Nina Forever

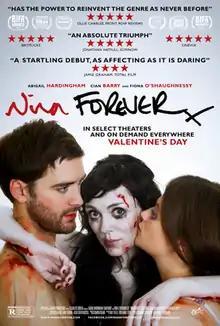
Theatrical release poster

Nina Forever is a 2015 British horror comedy film written and directed by brothers Ben and Chris Blaine. It stars Fiona O'Shaughnessy, Abigail Hardingham, and Cian Barry. It premiered at the 2015 SXSW film festival. Fiona O'Shaughnessy plays Nina, a revenant who comes back to life to torment her ex-boyfriend and his new girlfriend whenever they have sex.